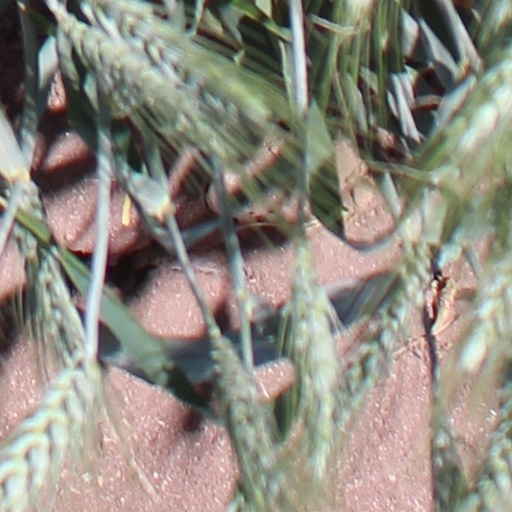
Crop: wheat